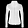
Label: Coat